Defense Nuclear Facilities Safety Board

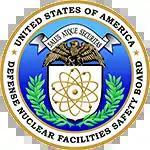
Seal of the Defense Nuclear Facilities Safety Board

The Defense Nuclear Facilities Safety Board is an independent agency of the United States government based in Washington, D.C. Established in 1988, the DNFSB oversees the nuclear weapons complex administered by the U.S. Department of Energy. The DNFSB is independent of the Department of Energy. The DNFSB's most important power is its ability to give recommendations to the Secretary of Energy.